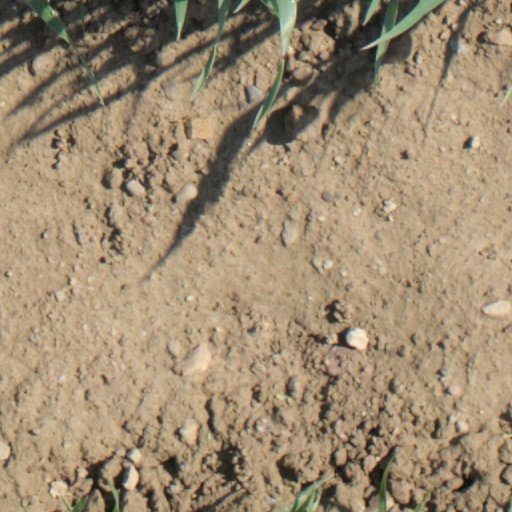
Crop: wheat